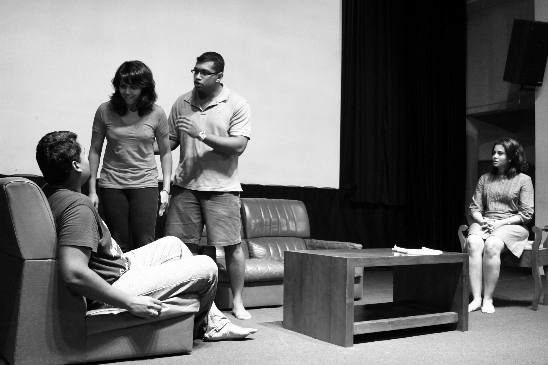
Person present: Yes